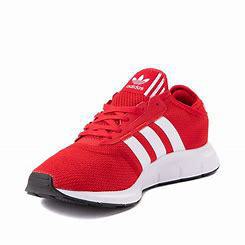
Brand: Adidas
Model: Swift Run X